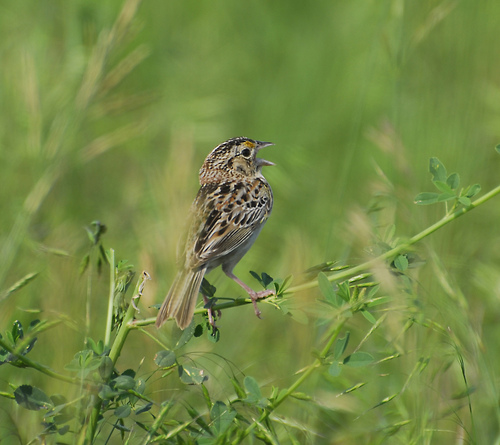
a small bird has a spotted side, a spotted back, and a small tan bill.
this is a brown and black bird with a small billa small brown sparrow-like bird that has orange and black spots all over.
this bird is brown and black in color with a small curved beak, and brown eye rings.
a small bird that is beige with black and brown spots on its head and body and a yellow spot above its eye.
a small brown bird, with black spots on its wings, black eyebrows, and a short beak.
this bird is brown and black in color, with a small sharp beak.
a small bird that is consistently speckled brown, grey, light brown, and black.
a bird with brown speckled feathers and a short beak.
this bird has wings that are brown and has a white belly
Species: Grasshopper Sparrow